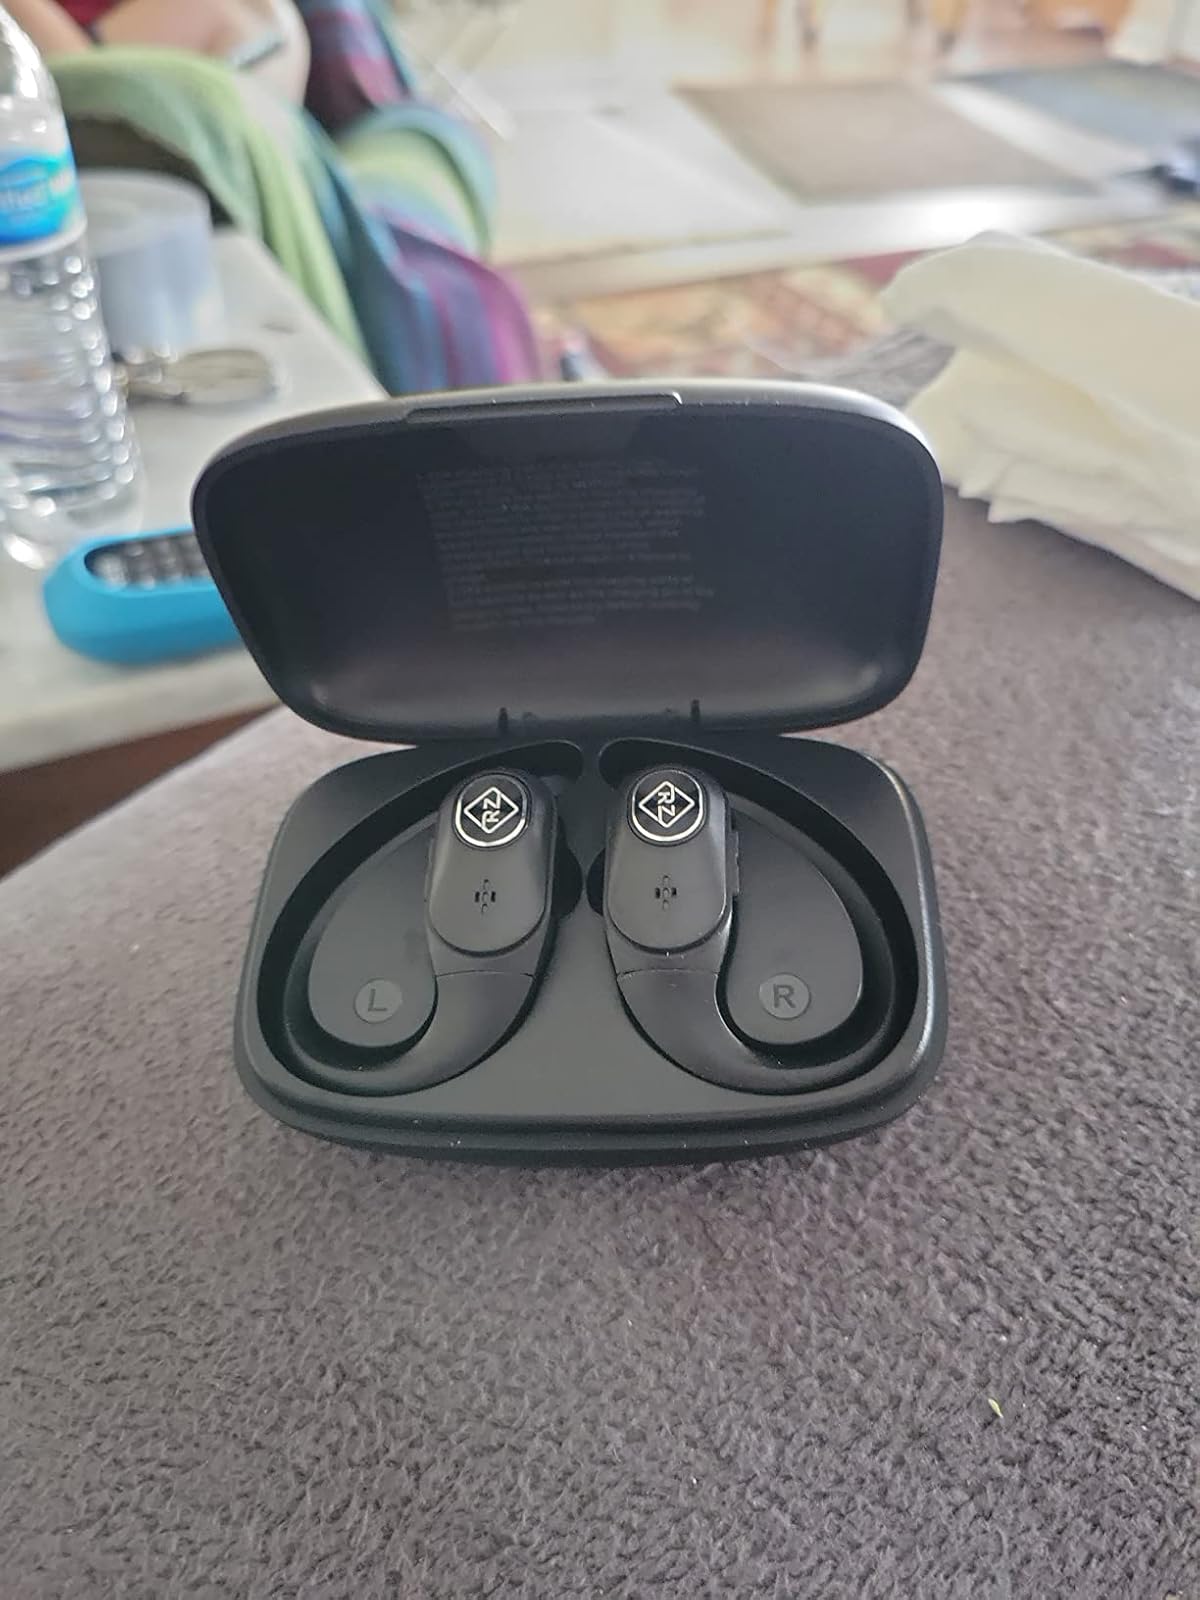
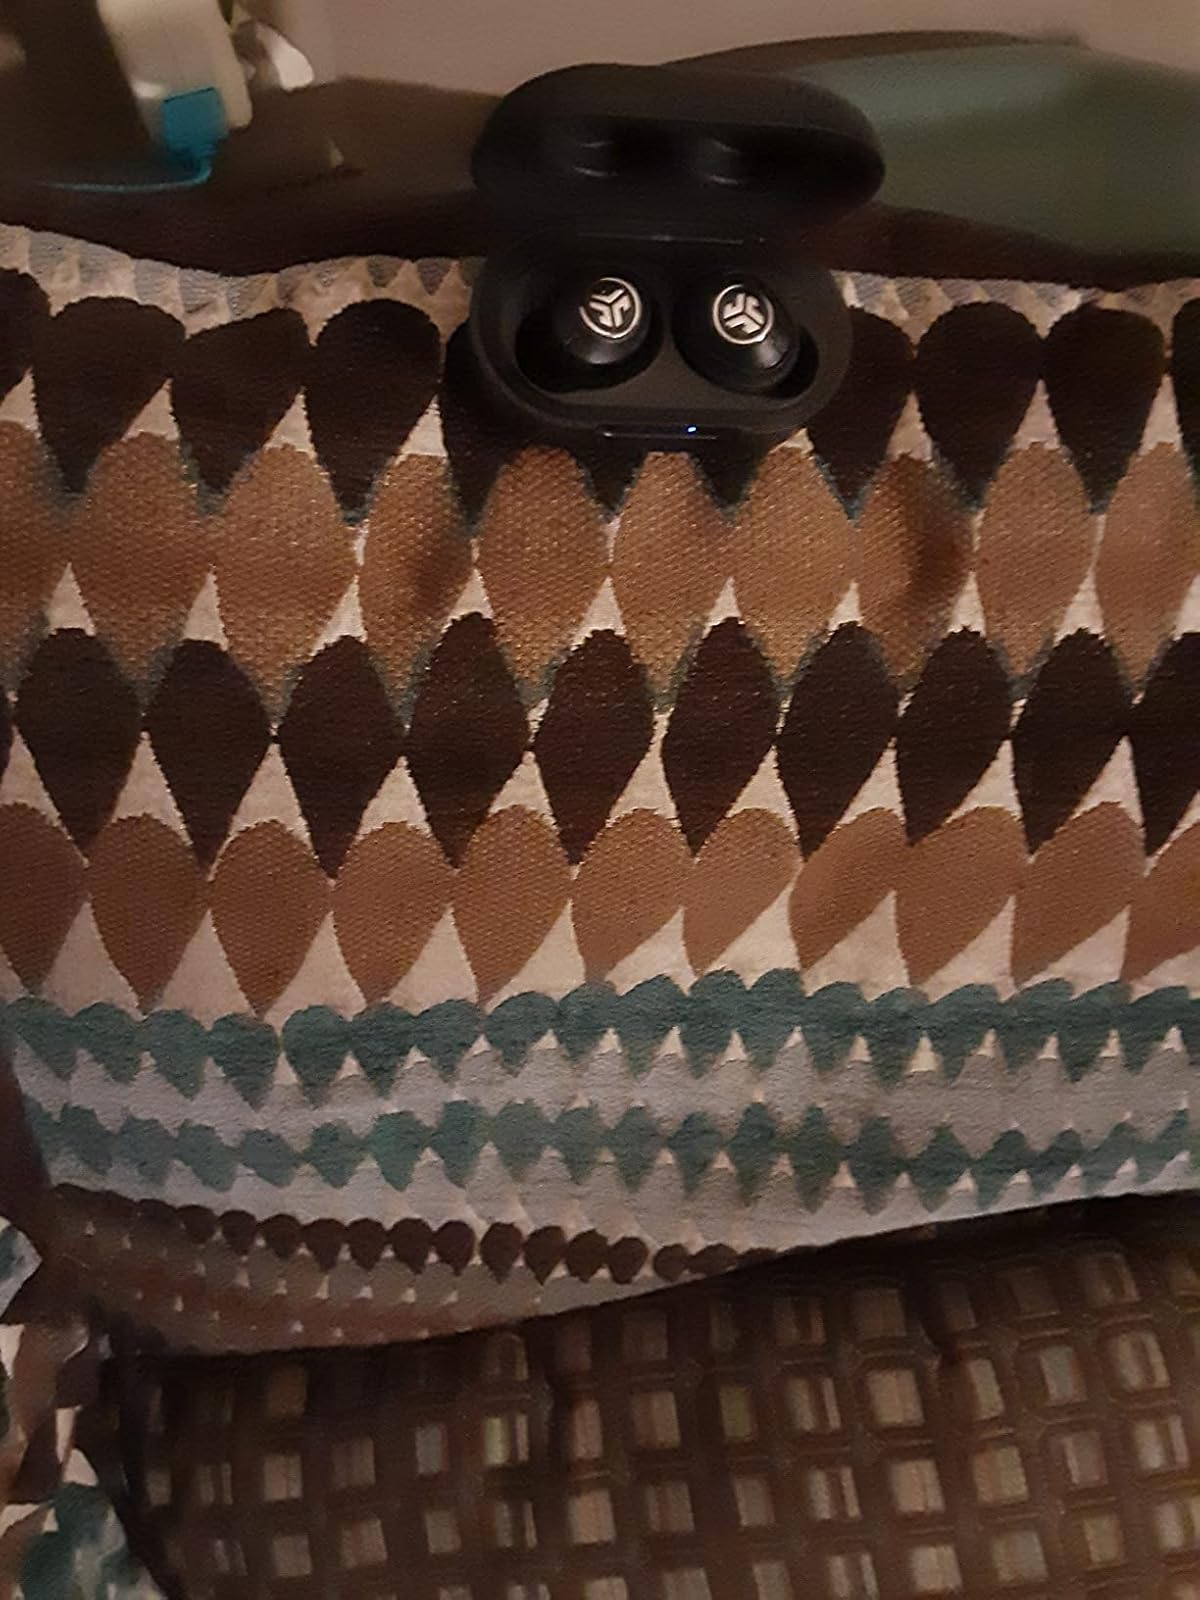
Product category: earbuds
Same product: no